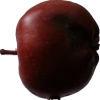
Label: Apple 18